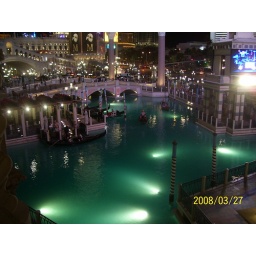
Venetian Hotel boasts a swimming pool like canal with Gondola, and the closest-to-real man-mand sky in Vegas.